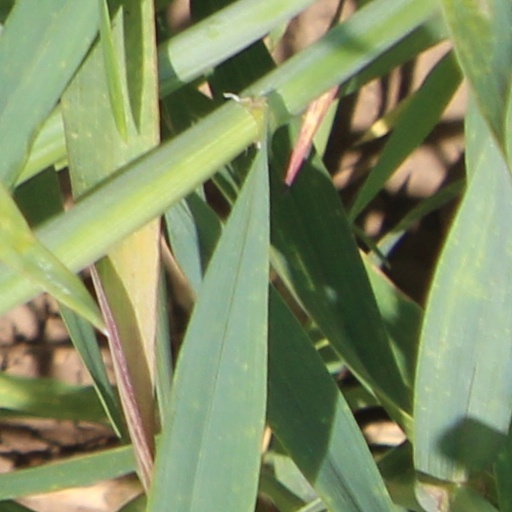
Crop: wheat